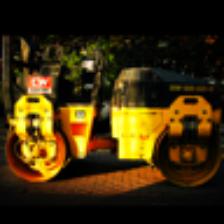
Label: NonHuman